Agustín de Iturbide

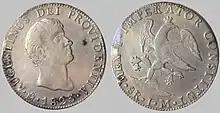
First Mexican Empire 8 reales portrait of Agustín de Iturbide, (Mexico City mint).

Shortly after signing the Treaty of Córdoba, the Spanish government reneged. Ferdinand VII had regained the upper hand against the liberals in Spain and increased his influence outside the country. He even had credible plans for the reconquest of the old colony. For those reasons, no European noble would accept the offer of a Mexican crown. In Mexico itself, there was no Mexican noble family that the populace would accept as imperiality.